Graphium agamemnon

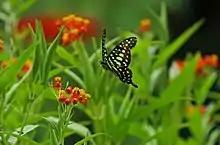
Tailed jay searching for nectar, Hyderabad, India

Male upperside black. Forewing with the following green markings: a spot at the extreme base of the costal margin, a transverse short bar near base of cell and seven spots beyond, two and two except the apical spot which is single; two spots beyond apex of cell; a spot at base of interspaces 1a and 1, followed by two oblique short macular bands; a discal series of spots decreasing in size towards the costa, and a postdiscal series of smaller spots that begins with two in interspace 1; the spots in interspace 7 in both series are out of line, placed outwards. Hindwing: three series of similarly-coloured markings that ran transversely across the wing more or less parallel to the dorsal margin, the upper markings (those in interspace 7) white; a short greenish stripe at the extreme base of the wing.